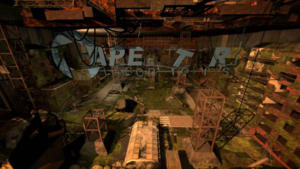
Portal Stories: Mel est un mod de jeu de réflexion et d'action solo à la première personne qui se présente comme étant une préquelle non officielle de Portal 2 dont les événements se déroulent après Portal.